My Blind Brother

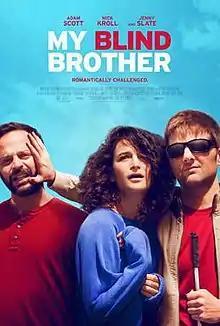
Theatrical release poster

My Blind Brother is a 2016 American romantic comedy-drama film directed by Sophie Goodhart. The film is based on the director's short film which was nominated for the Palme d'Or in 2003. It stars Adam Scott, Nick Kroll, Jenny Slate, Zoe Kazan and Charlie Hewson. The film had its world premiere at South by Southwest on March 12, 2016. The film was released on September 23, 2016, as a limited release and through video on demand by Orion Pictures and Starz Digital.